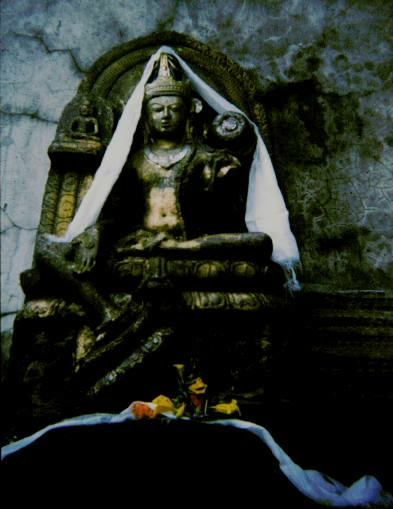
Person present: No